Spandau Citadel

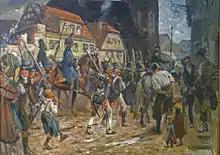
French troops leaving Spandau on 27 April 1813; oil painting (1913) by Carl Röhling

Close to the end of the Second World War, during the battle in Berlin, the citadel became a part of the city's defences. Although several hundred years old, the Citadel's "tracé à l'italienne" design made the structure difficult to storm. So instead of bombarding and storming the Citadel, the Soviets invested it and set about negotiating a surrender. After negotiations, the citadel's commander surrendered to the Lieutenant-General Perkhorovitch's 47th Army just after 15:00 on 1 May 1945, saving many lives and leaving the Renaissance bastion fort intact.